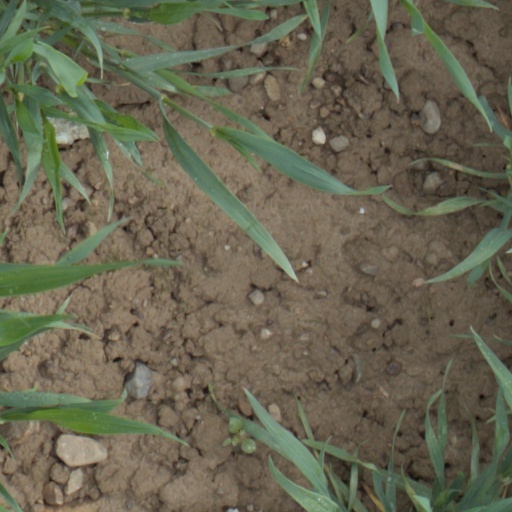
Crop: wheat